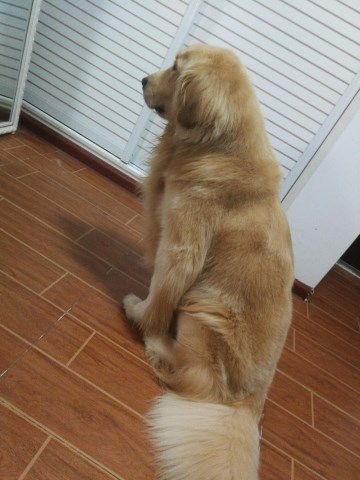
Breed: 5355-n000126-golden_retriever